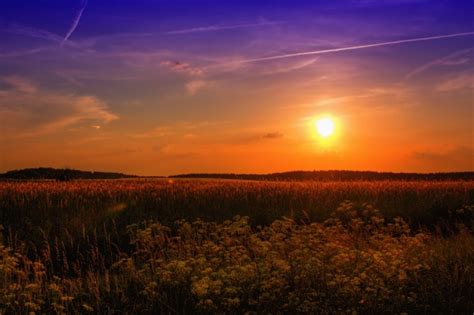
Weather: sun or clear